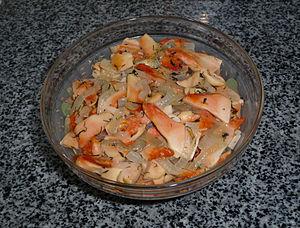
Plat de Polypore soufré. Ce champignon est surnommé ""poulet des bois"" par les anglo-saxons, il est jaune, mais devient rose à la cuisson. Русский: Трутовик серно-жёлтый (Laetiporus sulphureus), готовое блюдо из обжаренных грибов с луком и укропом. При готовке грибы меняют цвет с жёлтого на розоватый."
Laetiporus sulphureus, le Polypore soufré, est une espèce de champignons basidiomycètes de la famille des Fomitopsidaceae. Ce champignon comestible se rencontre du printemps à l'automne, sur l'écorce de troncs verticaux ou couchés de nombreux feuillus et plus rarement sur conifères.